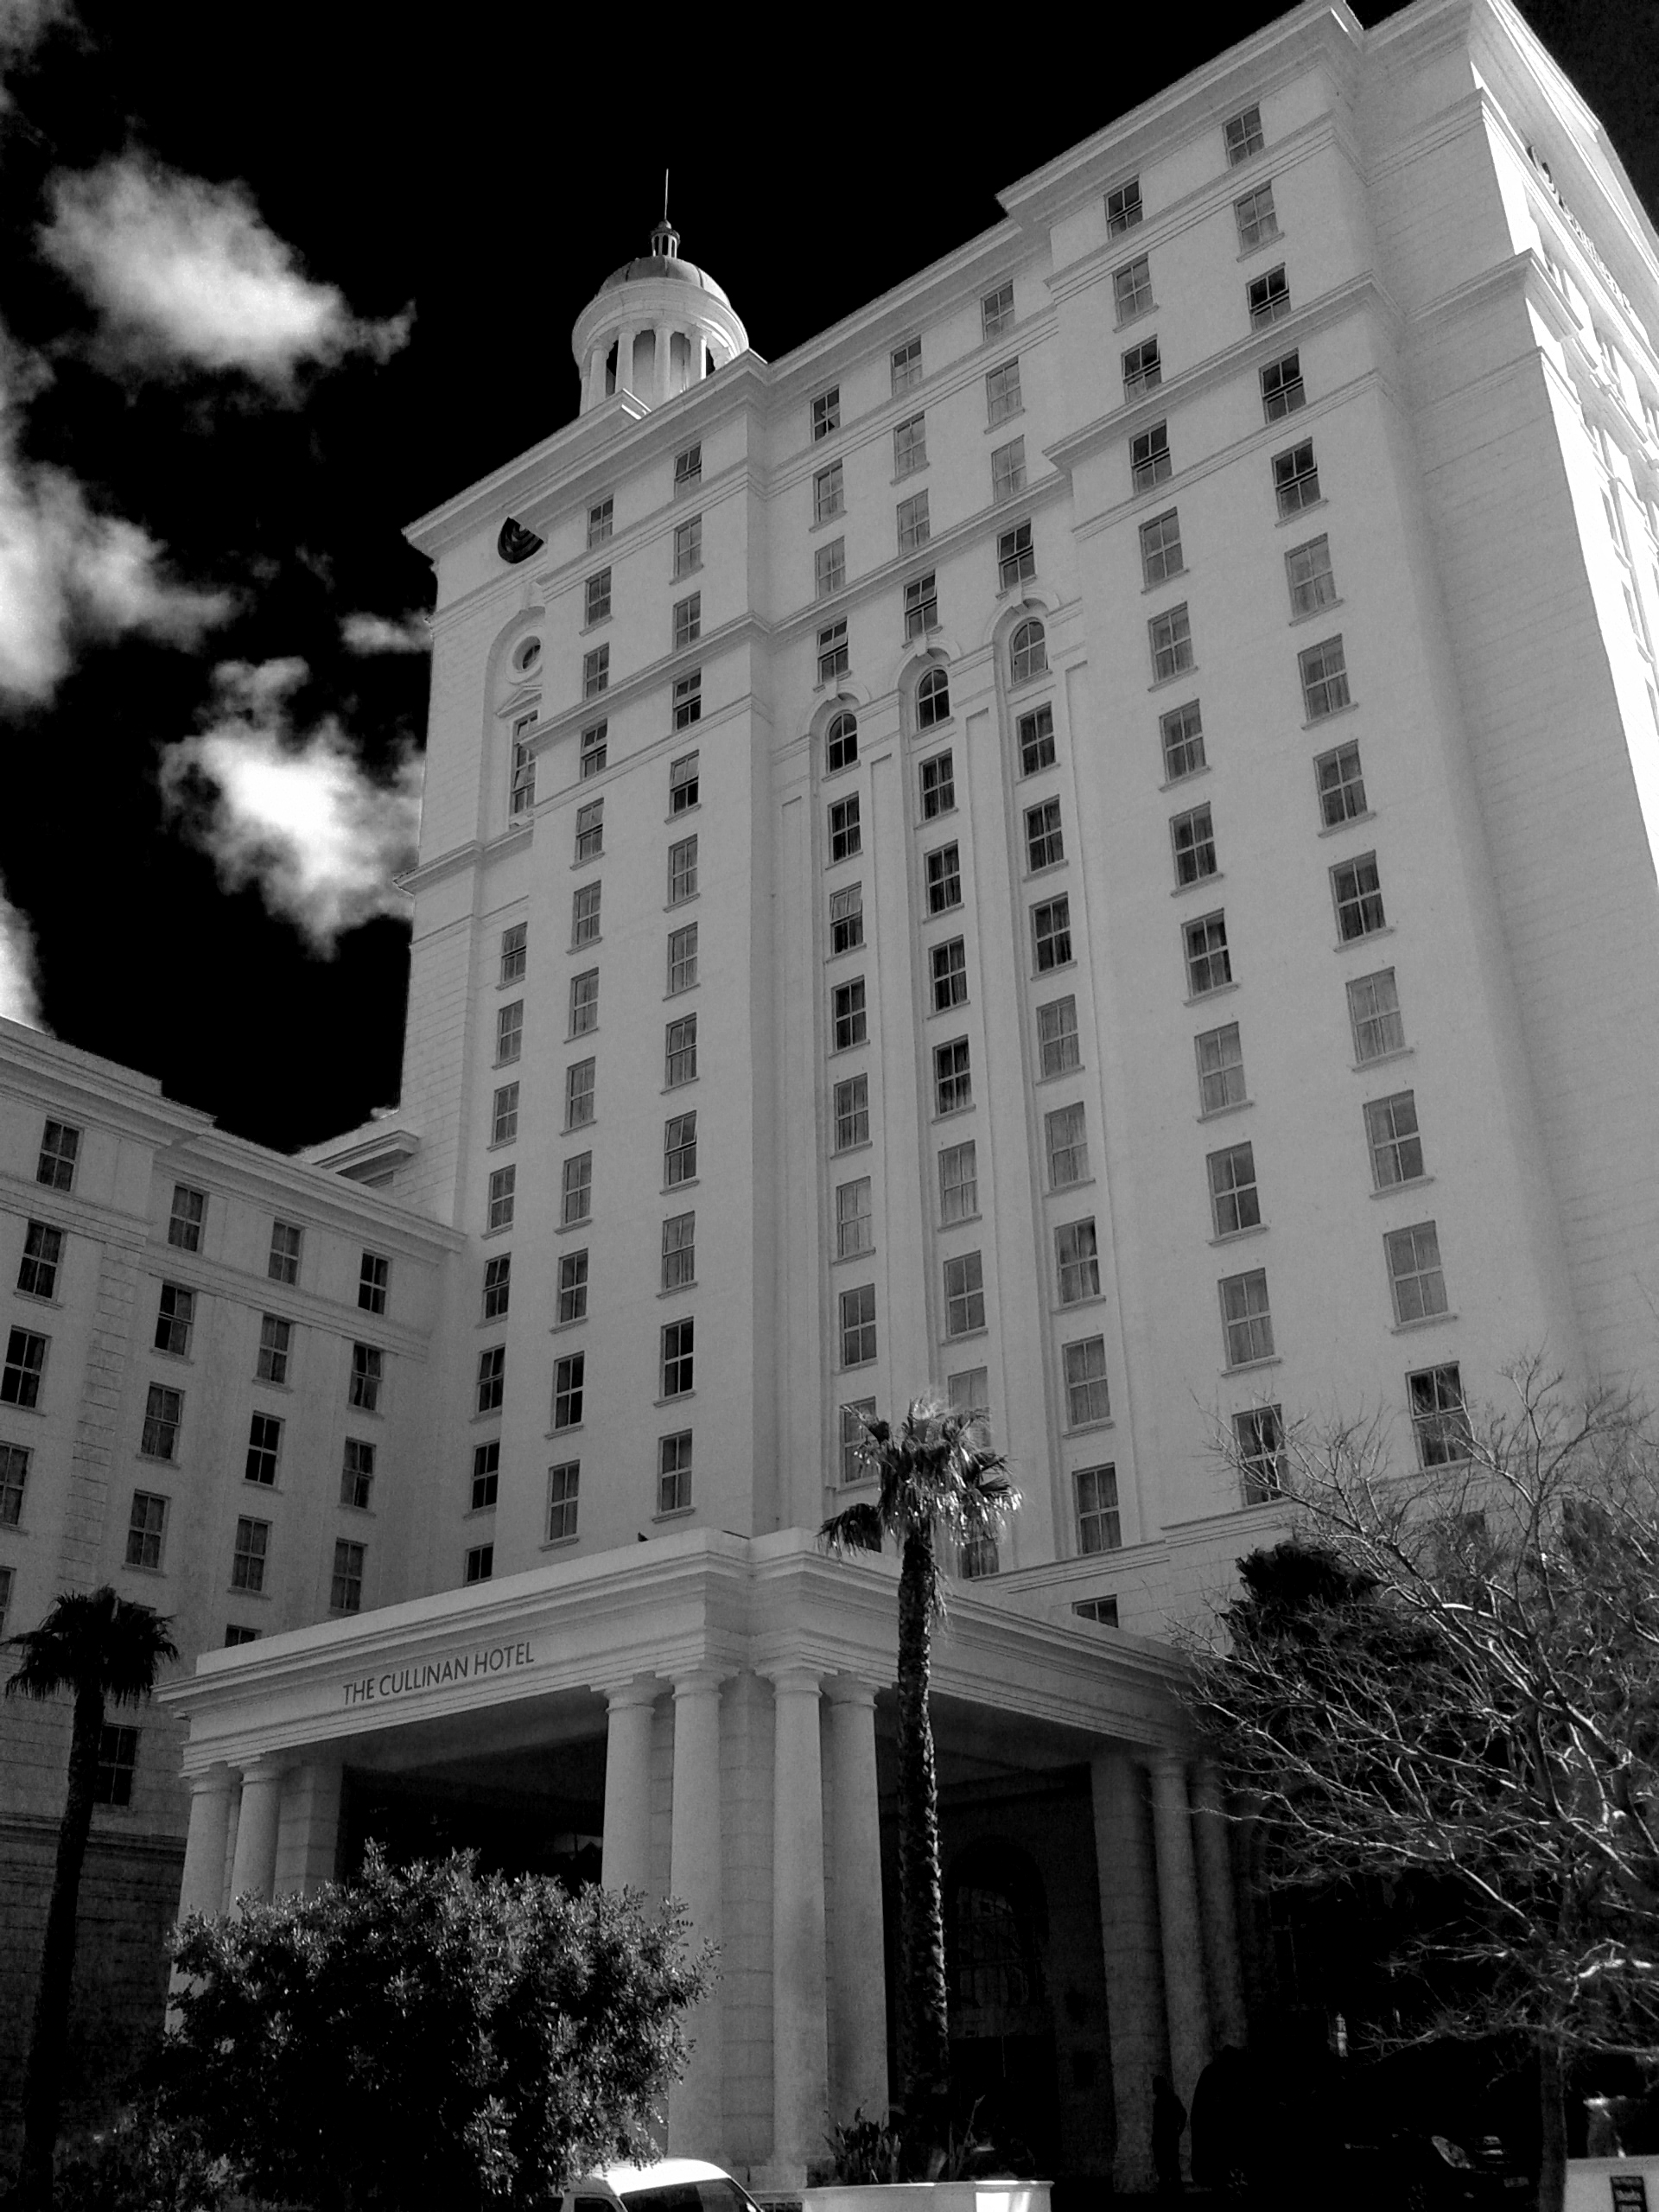
black and white, architecture, skyline, city, skyscraper, cityscape, downtown, tower, africa, landmark, facade, monochrome, tower block, bw, blackandwhite, blackwhite, sw, schwarzweiss, schwarzweis, southafrica, afrika, schwarzweissfotografie, schwarzweisfotografie, capetown, kapstadt, metropolis, s dafrika, urban area, monochrome photography, human settlement, metropolitan area